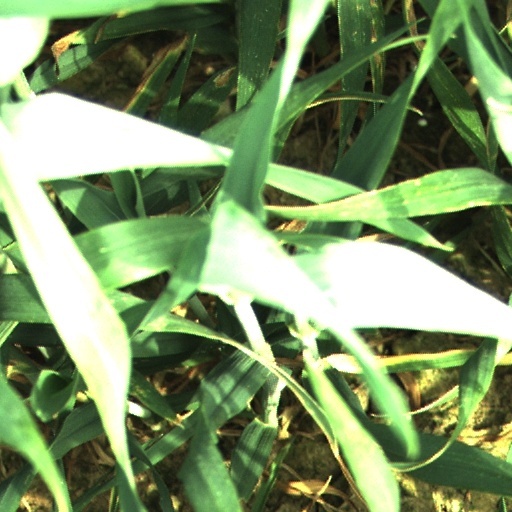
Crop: wheat